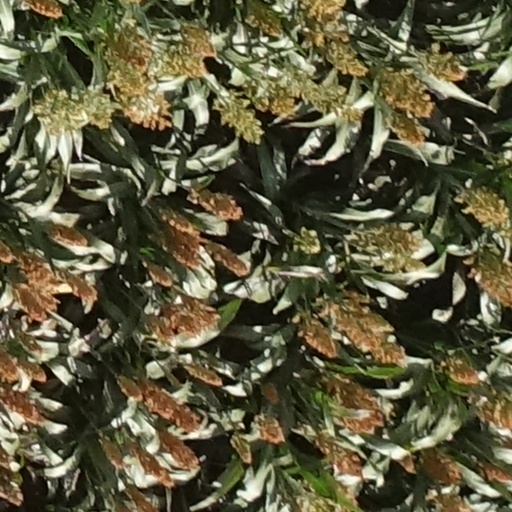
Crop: sorghum